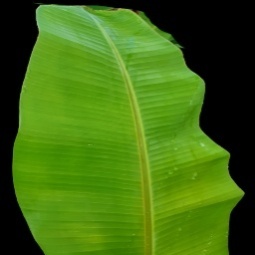
Label: Healthy